Ka-Glom!

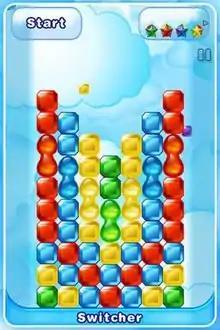
iOS screenshot

The objective of "Ka-Glom!" in Survival mode is to create explosions and chains of explosions using pieces that drop from top to bottom thereby accumulating the highest score possible before the stack of pieces reaches the top of the screen. Of the two block types, only the Ka-Glom jelly is explosive. The players must connect four Ka-Gloms of the same color to start an explosive reaction eliminating all connecting blocks of that color. In building huge chain-reacting explosions the Ka-Glom Factor increases and the bonus points multiply.